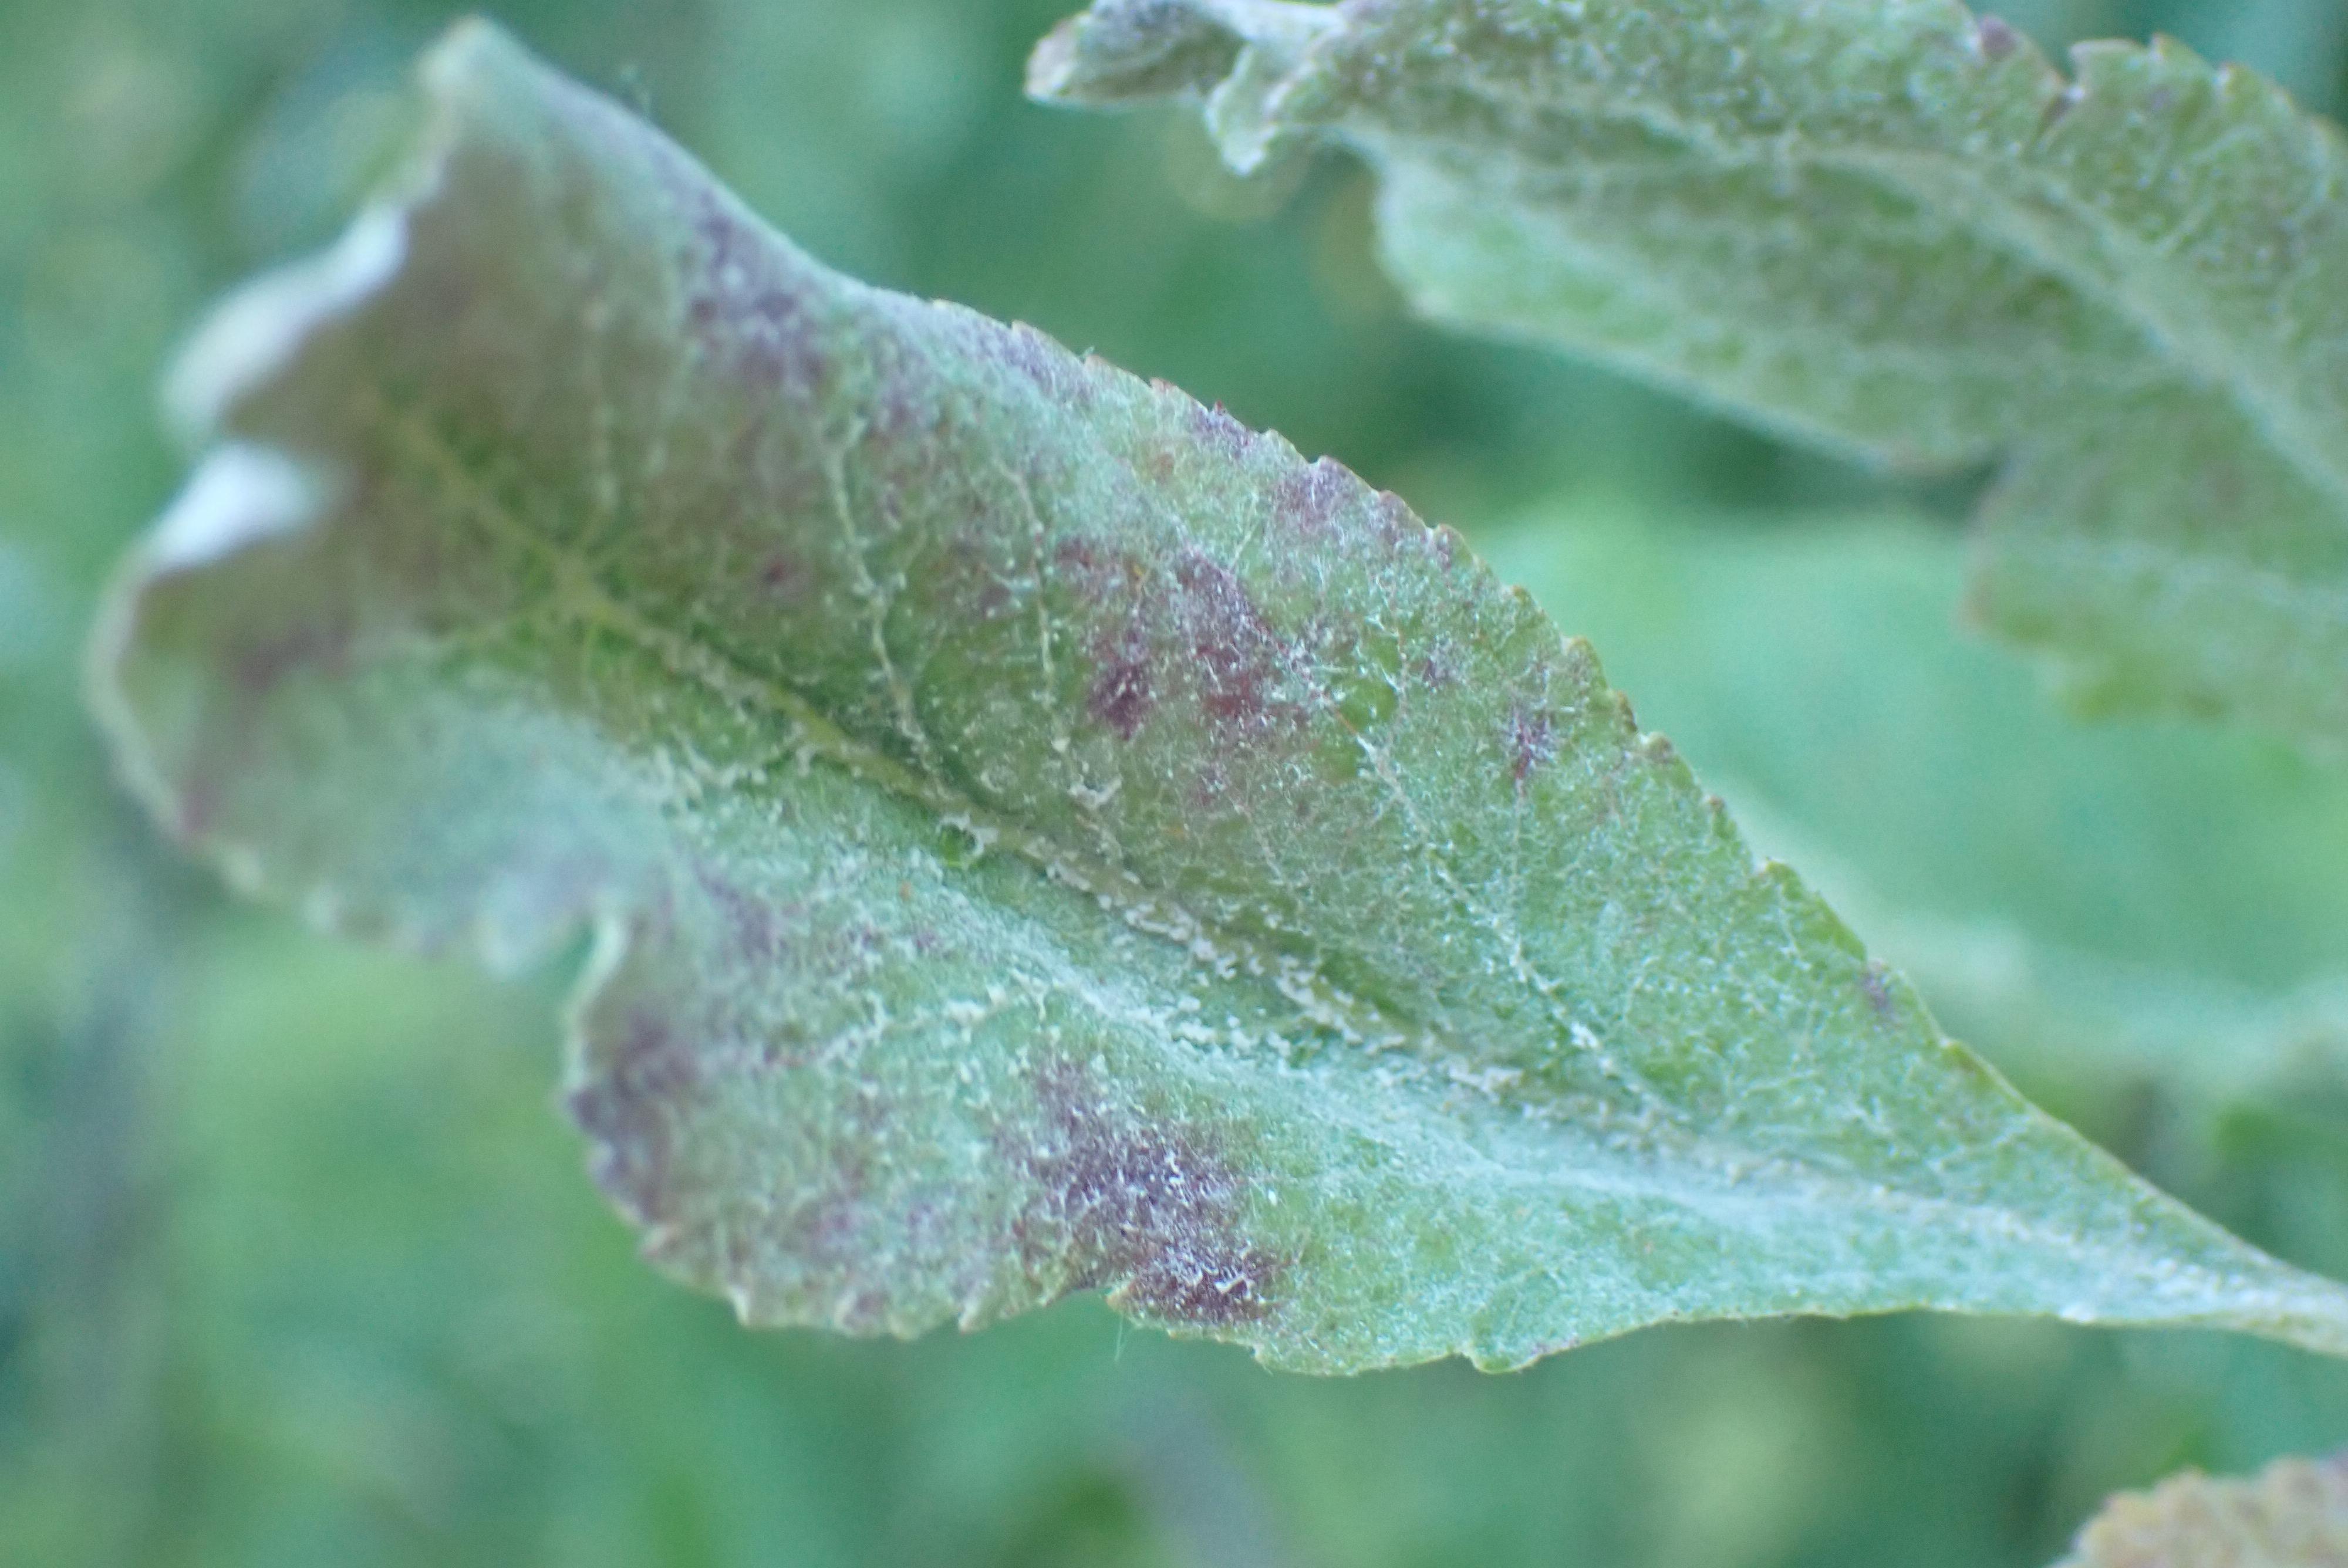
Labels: powdery_mildew